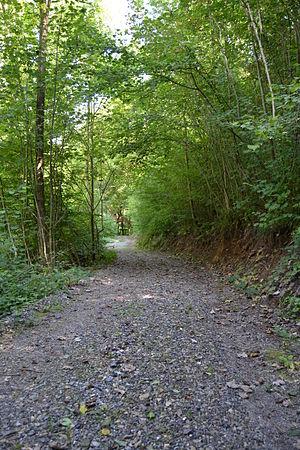
sentier traversant le Moulin de Lisogne et longeant la Leffe
Lisogne est une section de la ville belge de Dinant située en Région wallonne dans la province de Namur.